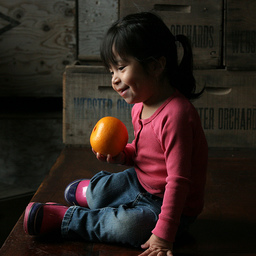
Label: Orange